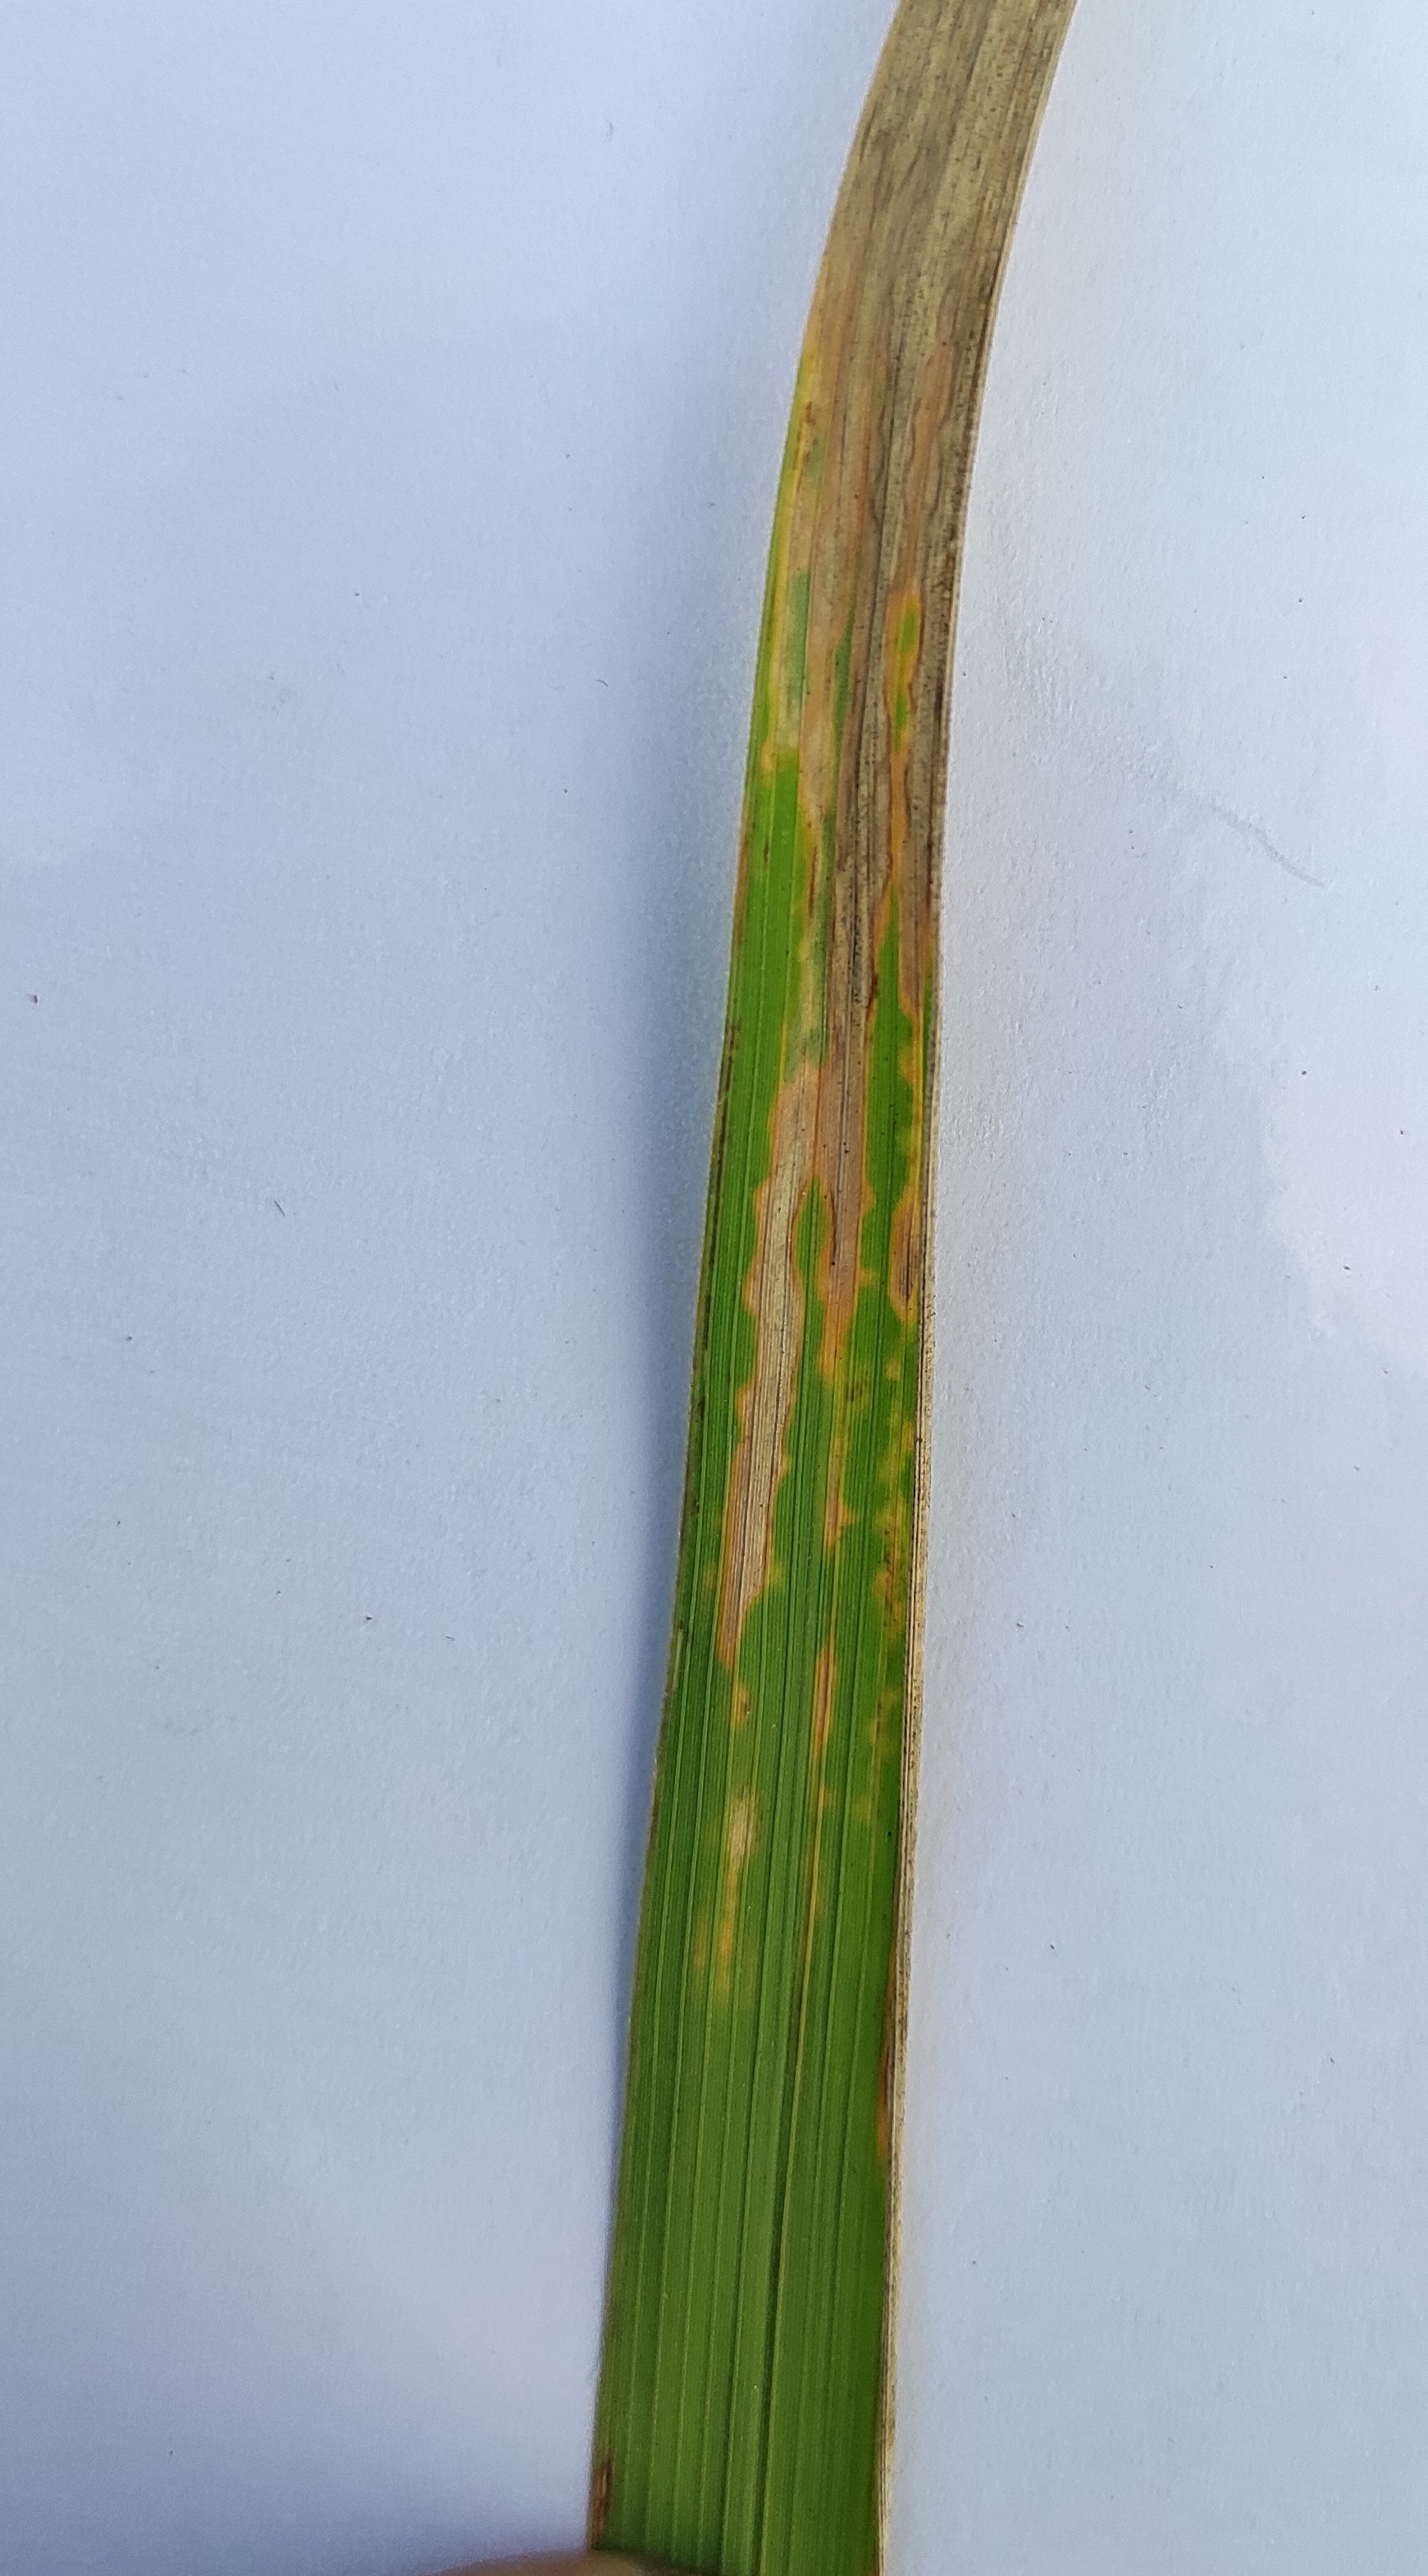
Label: Leaf Scald